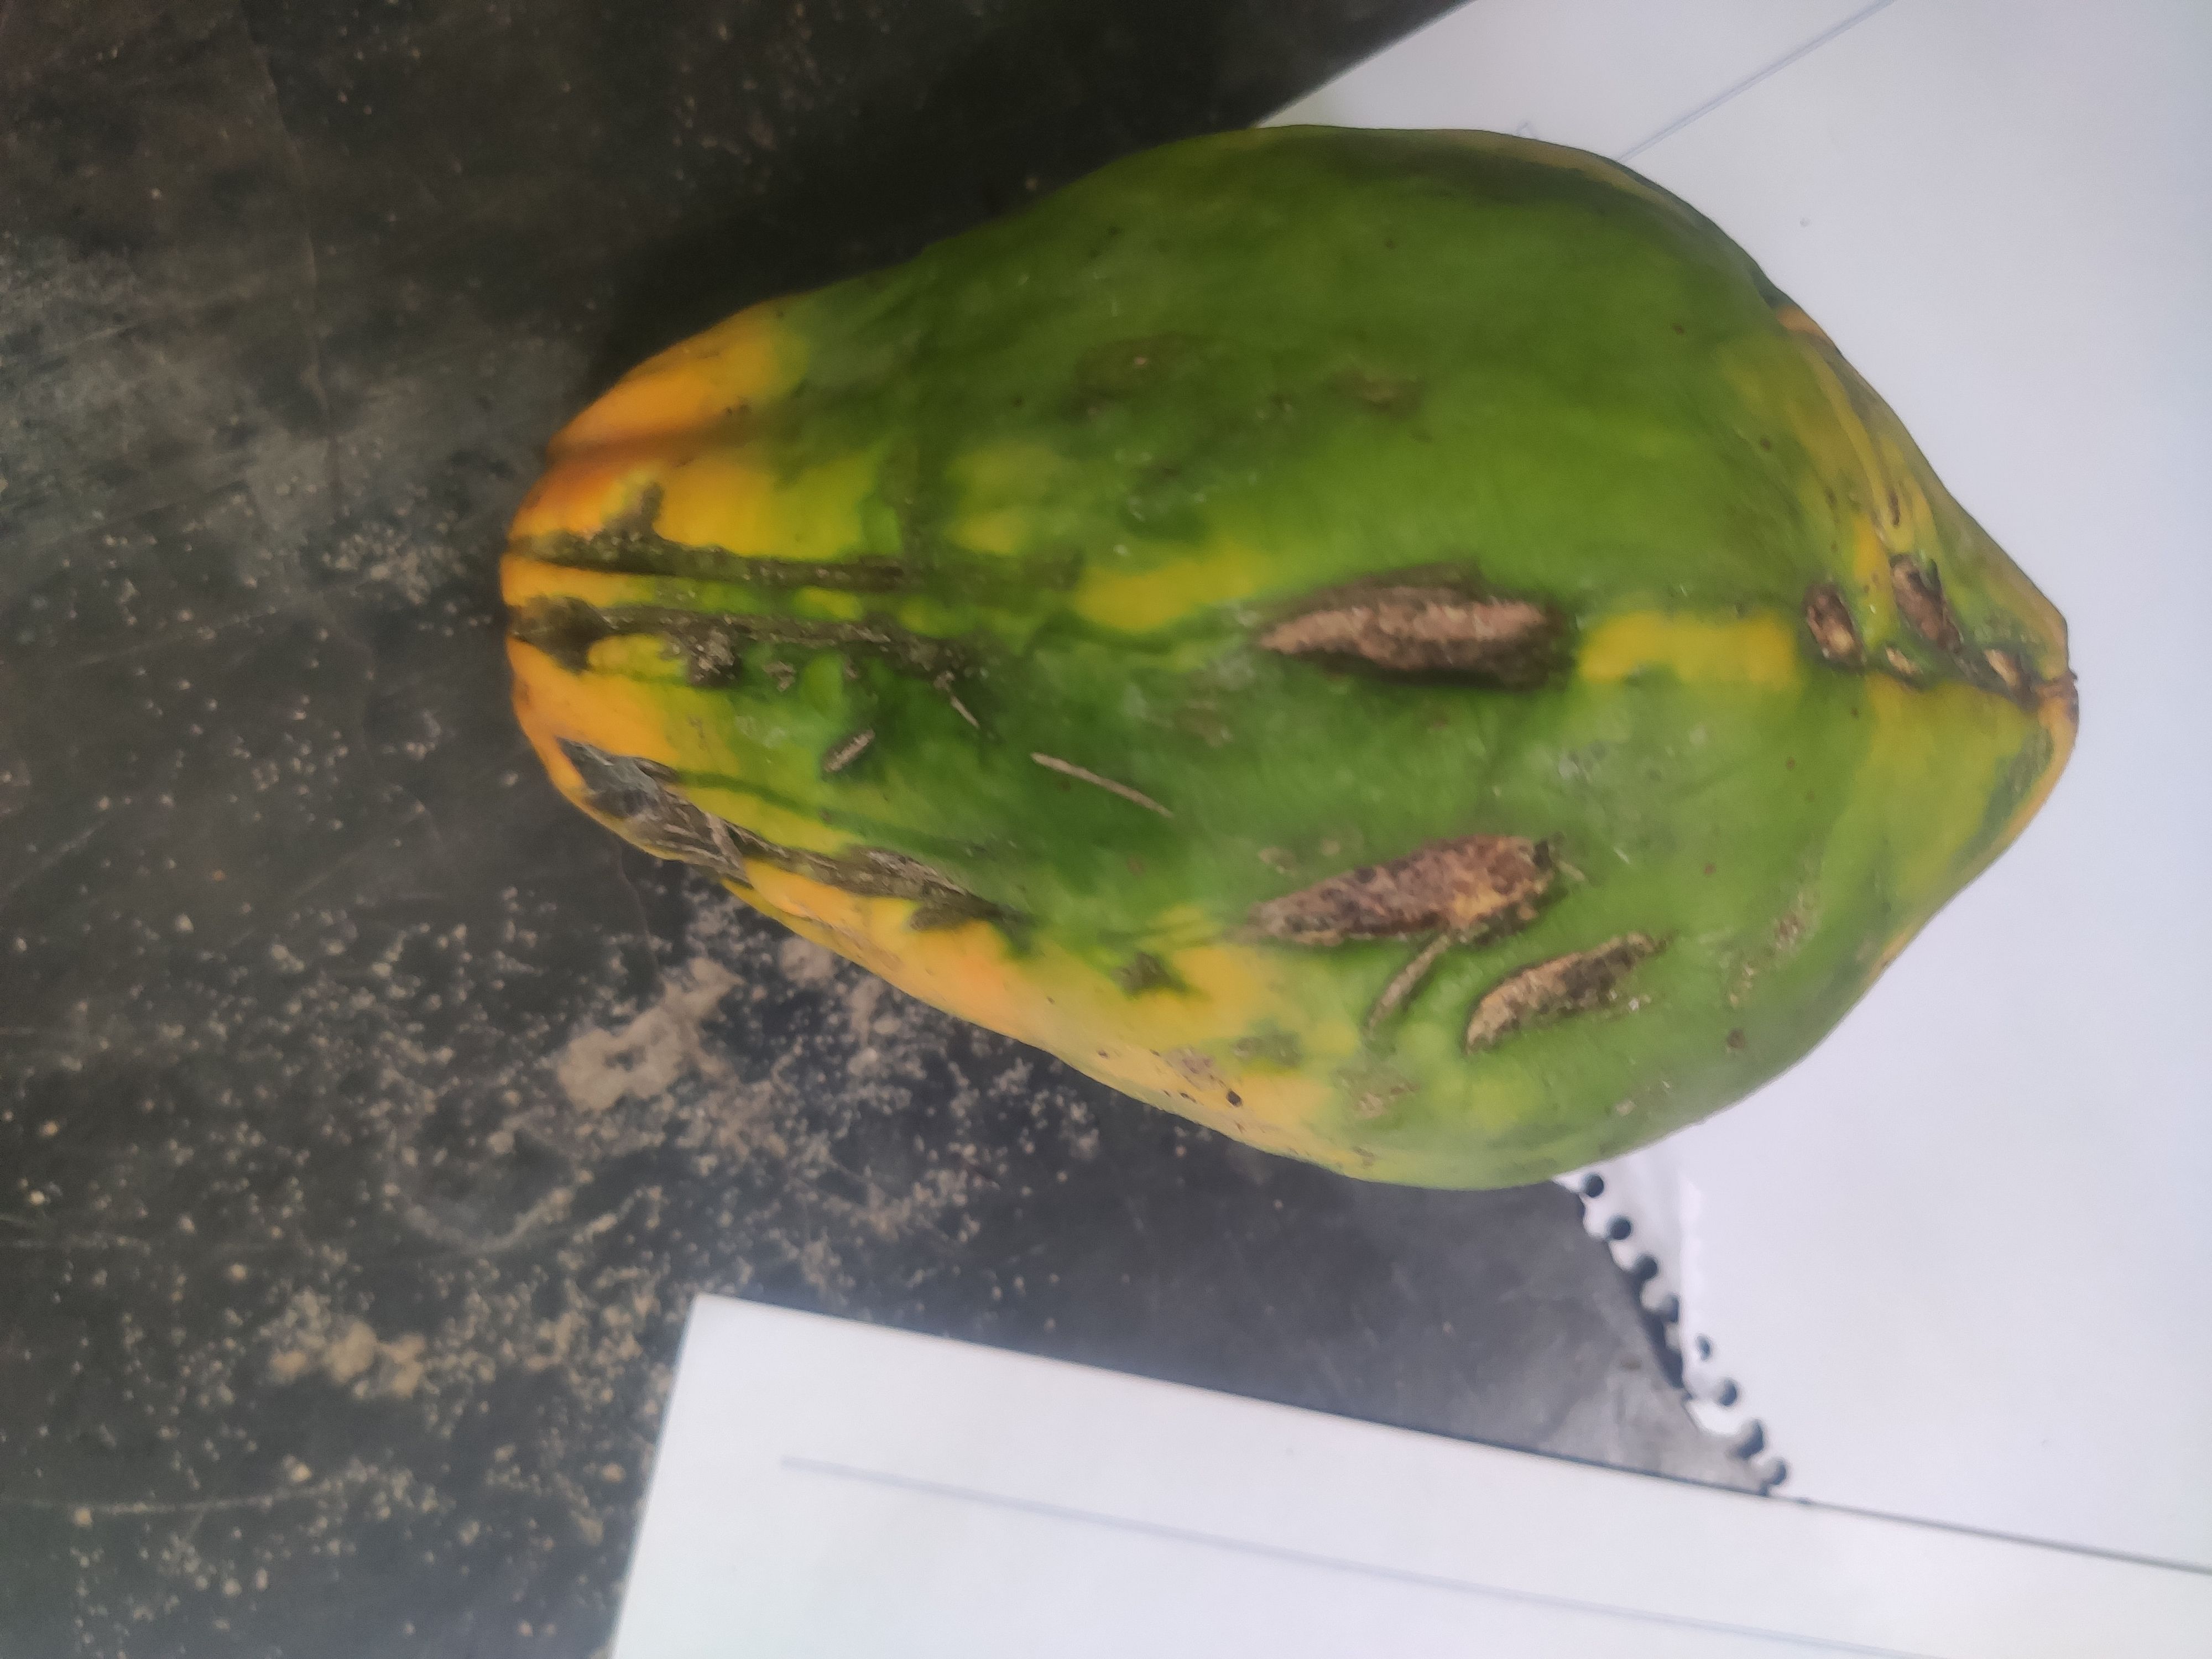
Fruit: papayas
Grade: 2nd-grade